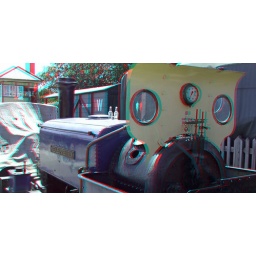
Bluebell railway Horsted Keynes in anaglyph 3D stereo red cyan glasses to view